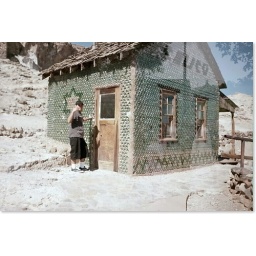
TJ by bottle house at Calico, Cal